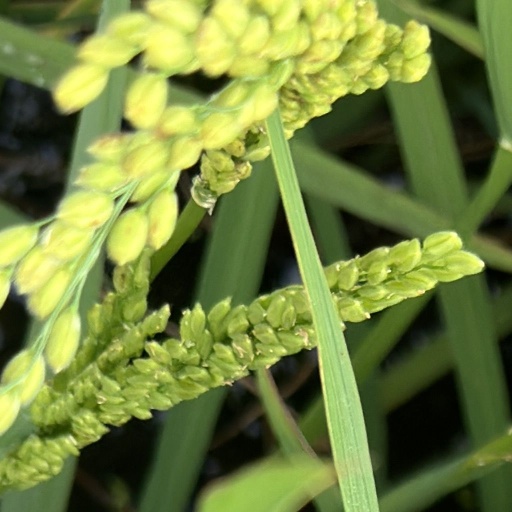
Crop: rice